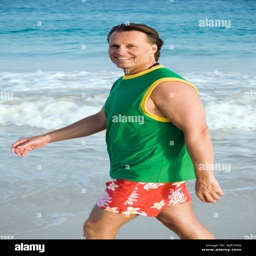
colour portrait of old man walking along a beautiful beach